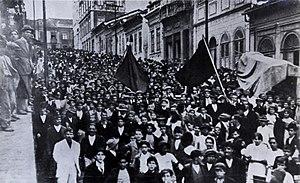
Edgard Leuenroth est un journaliste, éditeur et écrivain libertaire et anticlérical brésilien, notoire pour avoir suivi les premiers mouvements sociaux du pays, en particulier ceux des communistes, socialistes et anarchistes.